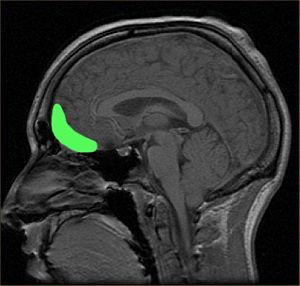
L'impulsivité est un trait de personnalité caractérisé par un comportement direct adopté par un individu sans que celui-ci ne pense aux conséquences de ses actes. Le docteur Ernest S. Barratt a lié l'impulsivité à une prise de risque, un manque de planification mentale et une prise de décision rapide.